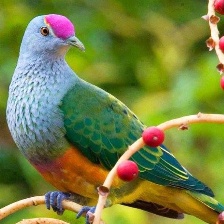
Species: SCARLET CROWNED FRUIT DOVE
Scientific name: PTILINOPUS INSULARIS